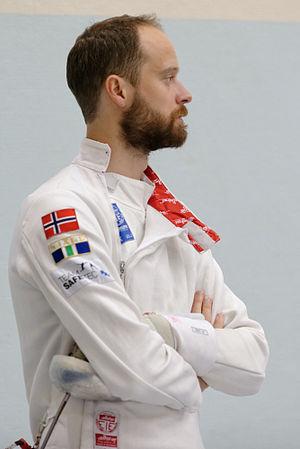
Le Norvégien Sturla Torkildsen pendant son match du tableau préliminaire de 256 contre le Roumain Arkosi Bertalan au Challenge RFF-Trophée Monal, épreuve de la coupe du monde d'épée masculine, le 2 mai 2014.